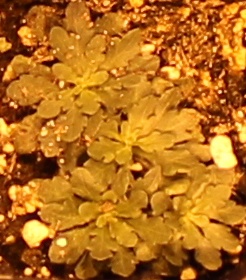
Label: Horseweed